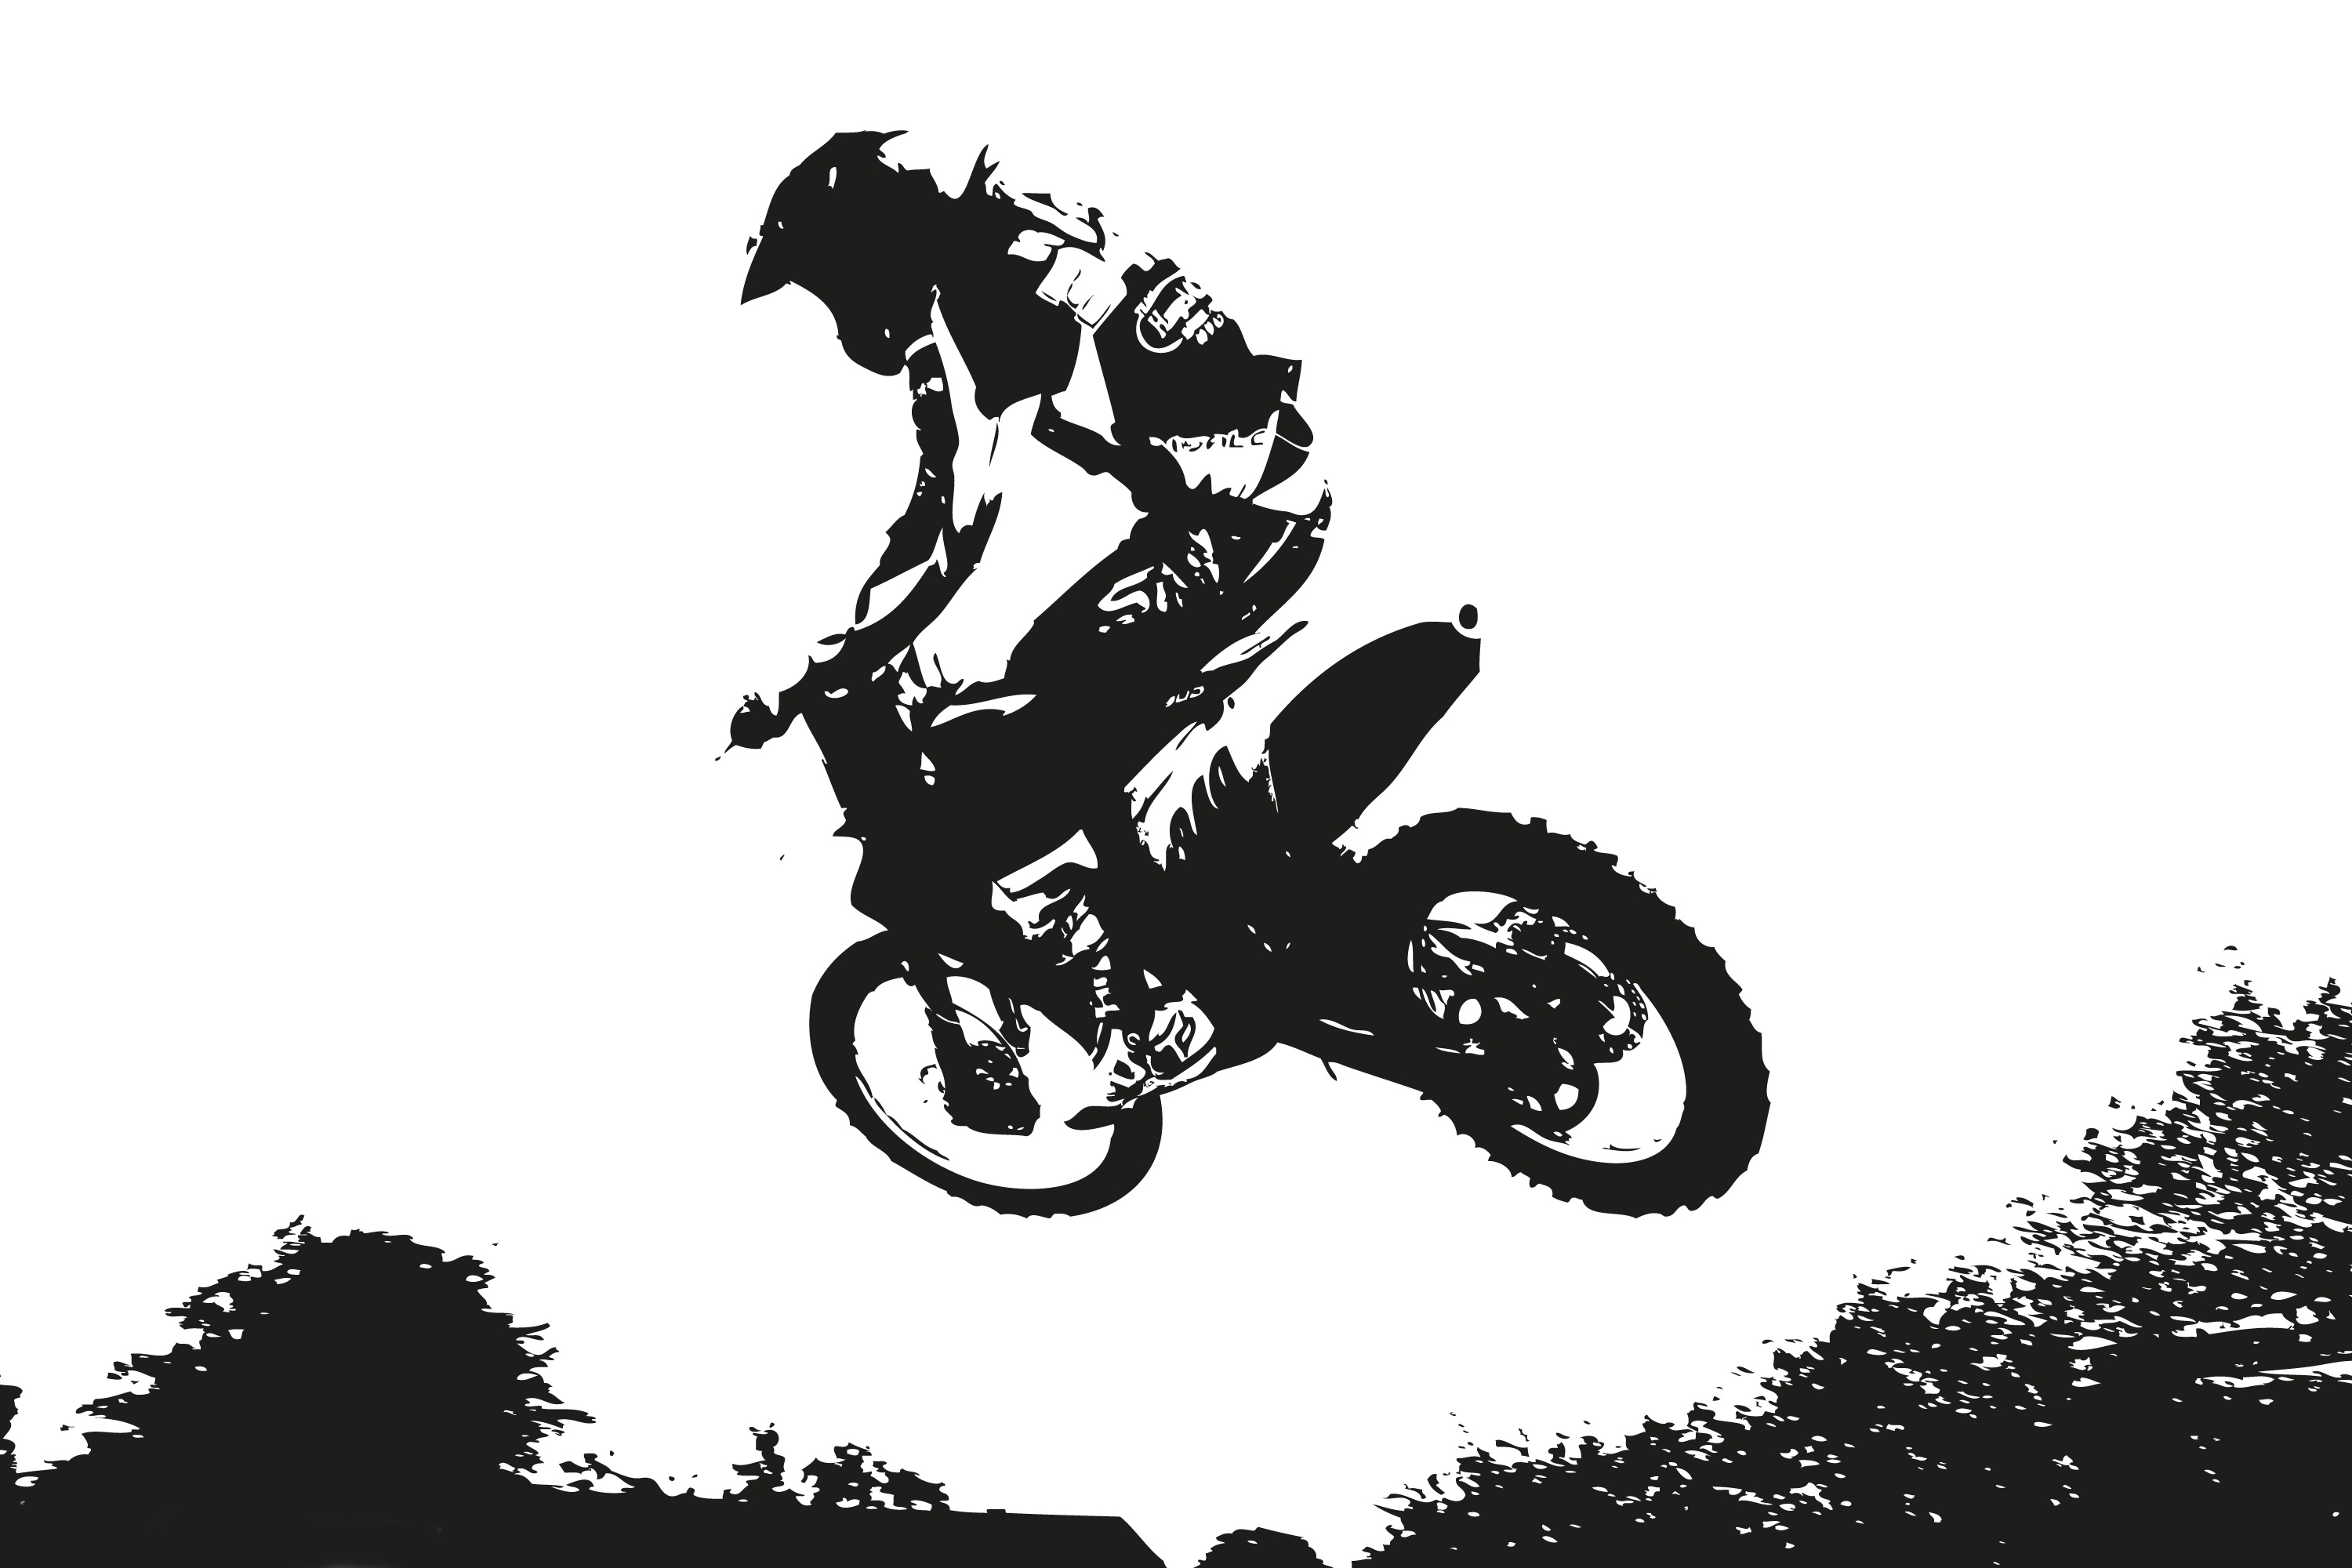
man, silhouette, person, black and white, sport, bicycle, jump, vehicle, motorcycle, motocross, action, cross, monochrome, extreme sport, speed, terrain, mountain bike, font, race, illustration, racing, motorcyclist, mural, motors, risk, athletes, motorsport, freeride, cartoon, enduro, freestyle motocross, motocross ride, extremely, monochrome photography, cycle sport, bicycle motocross, bmx bike, freestyle bmx